La Roche-Vineuse

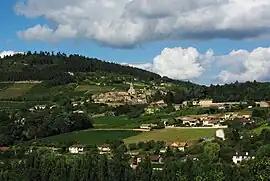
A general view of La Roche-Vineuse

La Roche-Vineuse is a commune in the Saône-et-Loire department in the region of Bourgogne-Franche-Comté in eastern France.